Wings (1927 film)

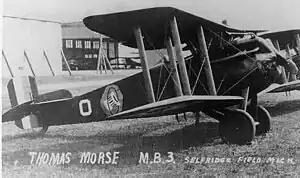
A Thomas-Morse MB-3 at Selfridge Field, one of the types of planes used in the film

The film was written by John Monk Saunders (with uncredited story ideas contributed by Byron Morgan), Hope Loring and Louis D. Lighton (screenplay), produced by Lucien Hubbard (who also did uncredited co-editing), directed by William A. Wellman, with an original orchestral score by J.S. Zamecnik, which was also uncredited. It was rewritten to accommodate Clara Bow, as she was Paramount's biggest star, but she wasn't happy about her part: ""Wings" is...a man's picture and I'm just the whipped cream on top of the pie".